Prince Chiu

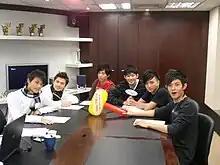
Lollipop with six members in 2007

Lollipop's first EP, "Colorful Lollipop" was released on January 26, 2007, with six different covers, each featuring a member of the group. Four months later, on May 25, a second EP titled "Summer's First Experience" was released along with a photobook compiled with photos taken in Okinawa, as well as a DVD. Lyrics were written by Qiu and himself for the song "Summer's First Experience."